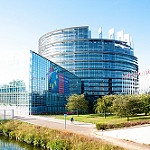
Scene: Outdoor